Lorna Golding

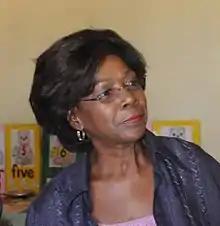
Golding in 2009

Lorna Golding (née Charles) is the wife of the 8th Prime Minister of Jamaica, Bruce Golding. Lorna Golding, is sister of retired JLP MP, Minister, and Speaker of the House Pearnel Charles. She completed school at New York Business Institute and worked at the office of British and Africa Affairs and the United Kingdom and Supply delegation, a subsidiary of the British Consulate. She later worked for the NAACP (National Association for the Advancement of Coloured People) and with the Sierra Leone Mission to the United Nations. Her career has included working in Early Childhood Education - Building a Better Jamaica.